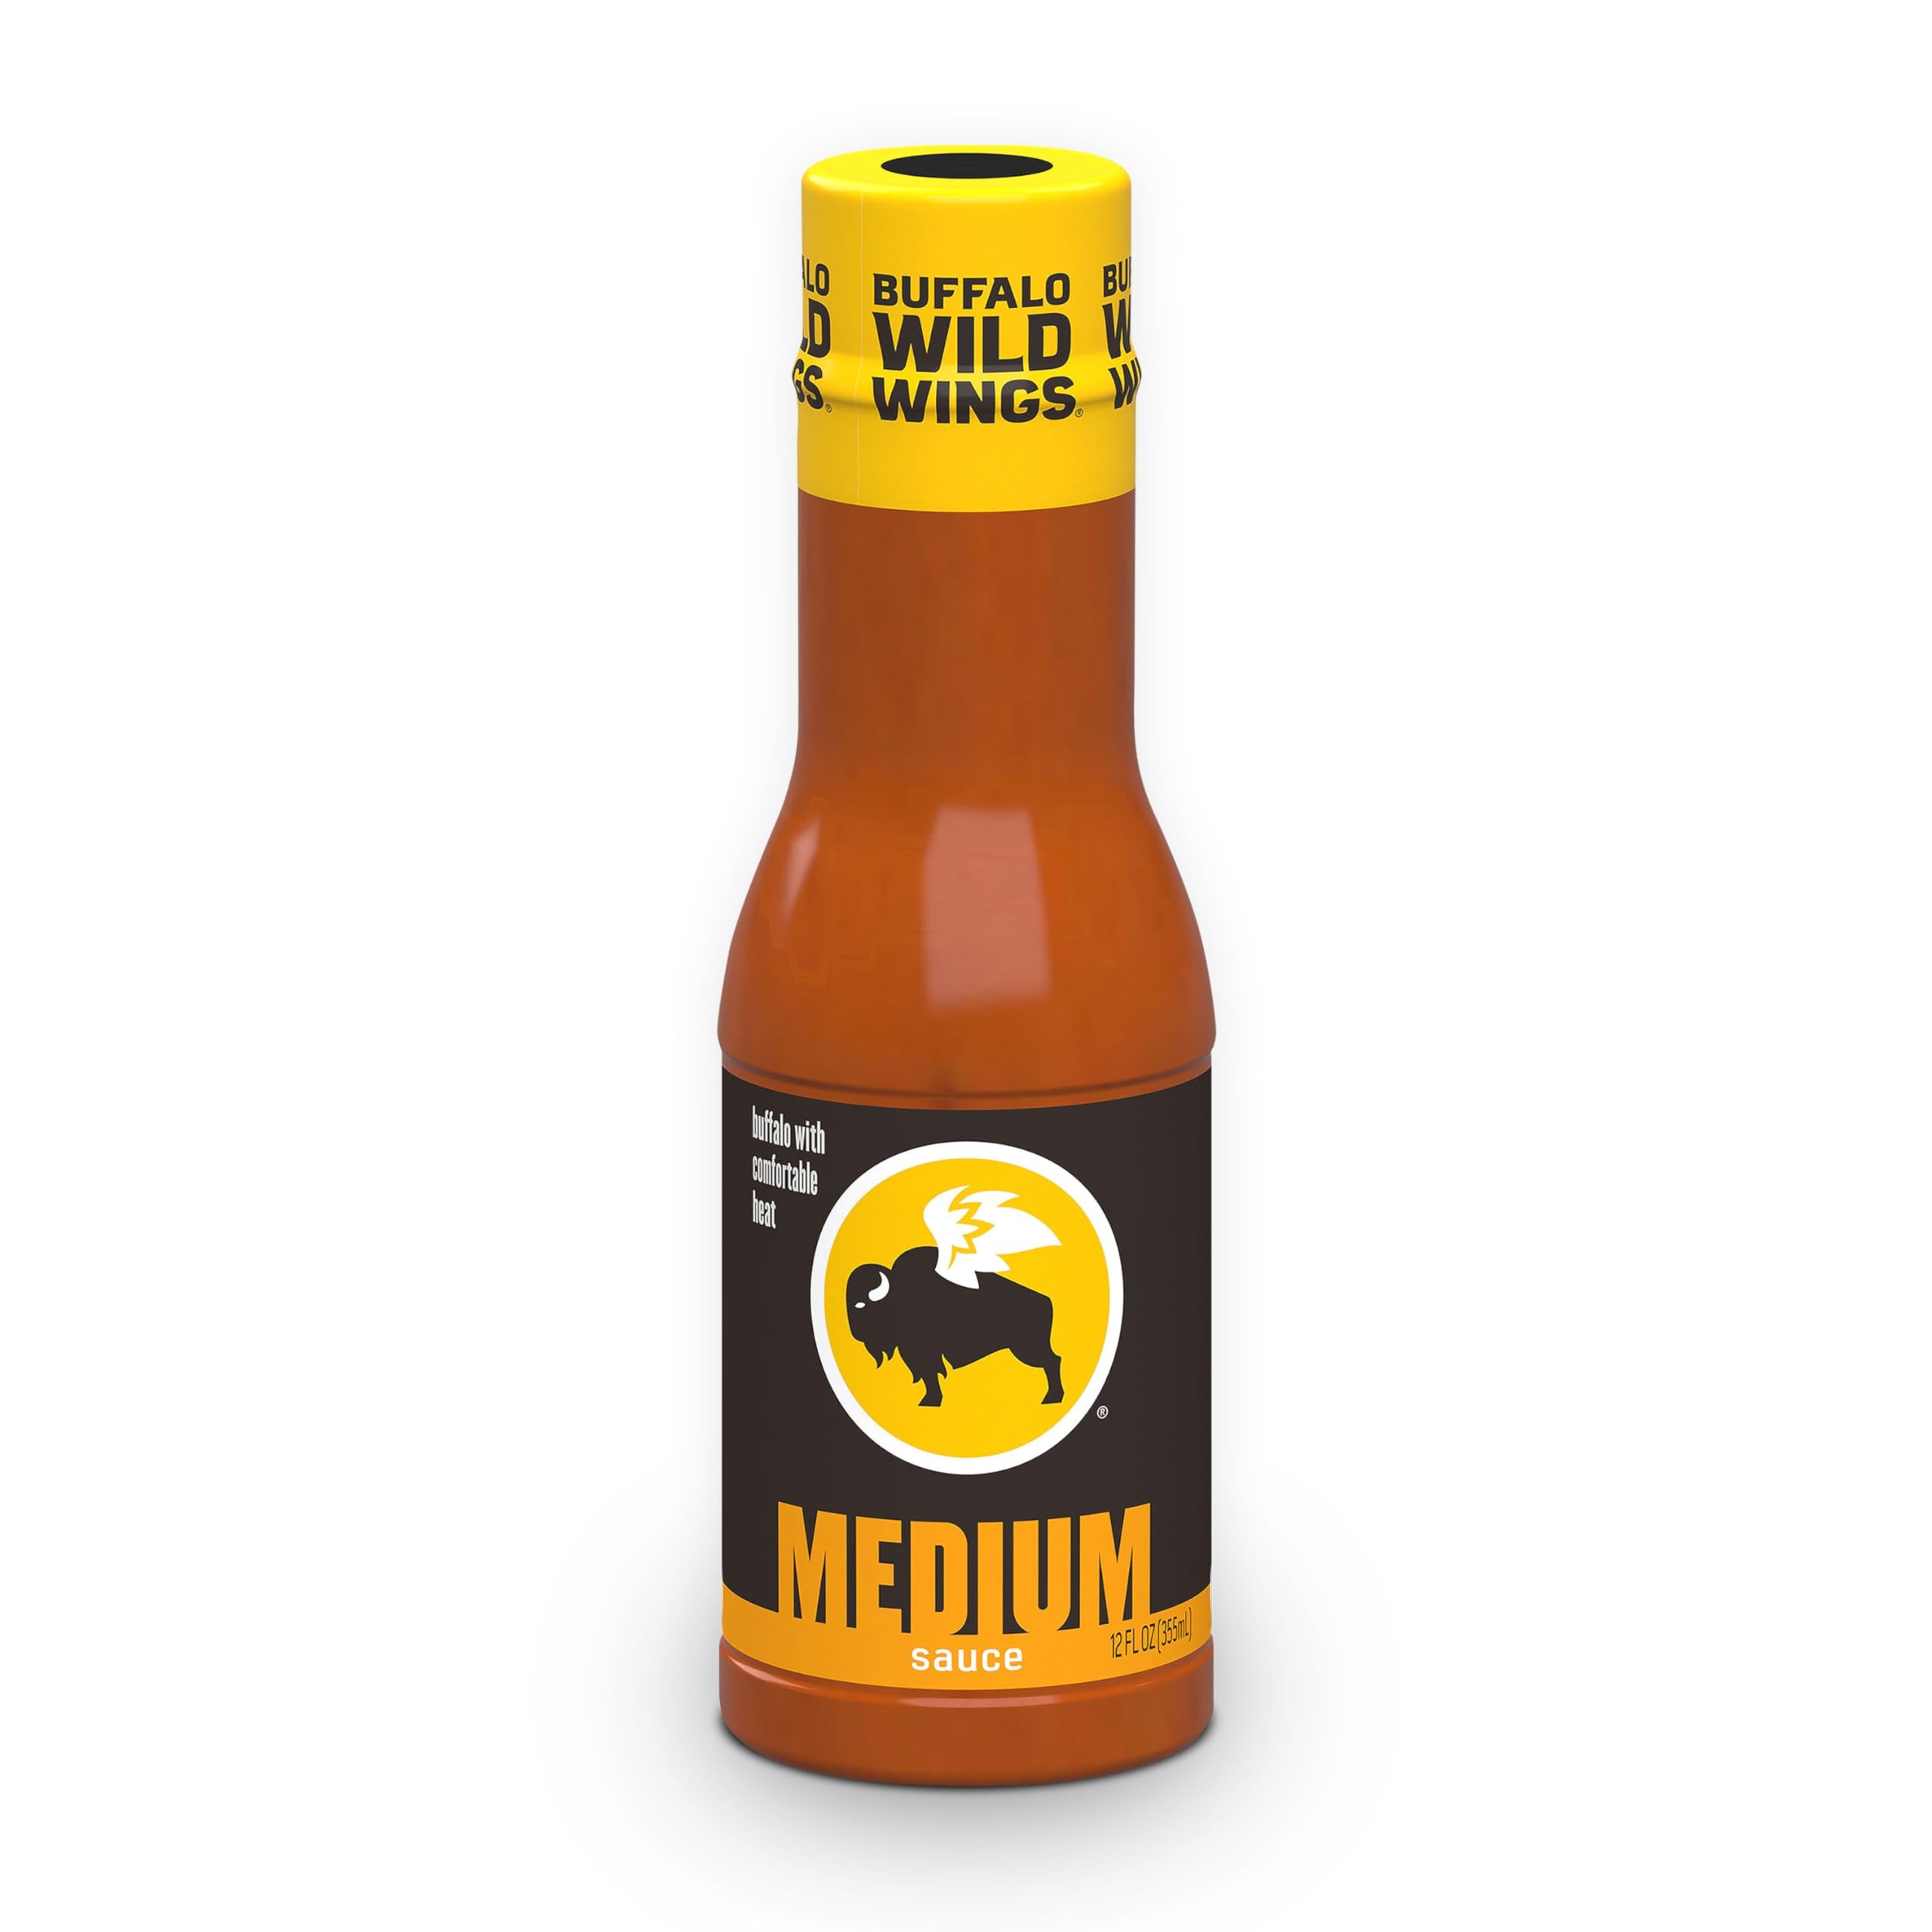
Item Name: Buffalo Wild Wings Medium Buffalo Sauce, 12 fl. oz., Perfect Dipping Sauce, Chicken Marinade, Wing Seasoning and Burger Topping, Enjoy a Medium, Comfortable Heat
Bullet Point 1: BRING HOME THE FLAVOR YOU LOVE: Made with cayenne red pepper, tamarind and garlic, our Medium Buffalo sauce delivers the comfortable, familiar heat you love.
Bullet Point 2: SPICE UP YOUR FAVORITE DISHES: Our sauce goes beyond wings. Upgrade your buffalo chicken dip, marinated chicken, sandwiches and more with our delicious Medium Buffalo sauce.
Bullet Point 3: REFRESH YOUR CONDIMENT COLLECTION: Buffalo Wild Wings Medium Buffalo Sauce offers classic flavor and versatile use. Enjoy as a dip, marinade, glaze and more.
Bullet Point 4: ELEVATE YOUR TAILGATE: Get ready for game day with a classic buffalo hot sauce. Our medium heat buffalo sauce is an ideal choice for wings, finger foods and more.
Bullet Point 5: TRY OUR FULL LINE OF SAUCES: With multiple Buffalo Wild Wings flavors to choose from, there's something for everyone to enjoy. Experience the signature taste of Buffalo Wild Wings at home.
Value: 12.0
Unit: Fl Oz

Price: 3.99